North Berwick High School

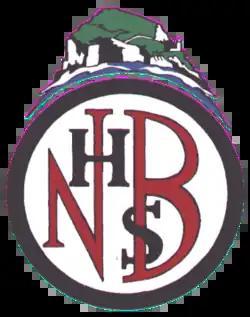
The school logo

North Berwick High School is a non-denominational state secondary school in North Berwick, East Lothian, Scotland.